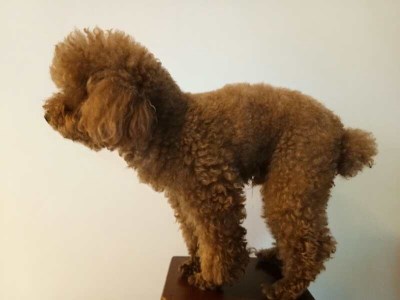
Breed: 7449-n000128-teddy